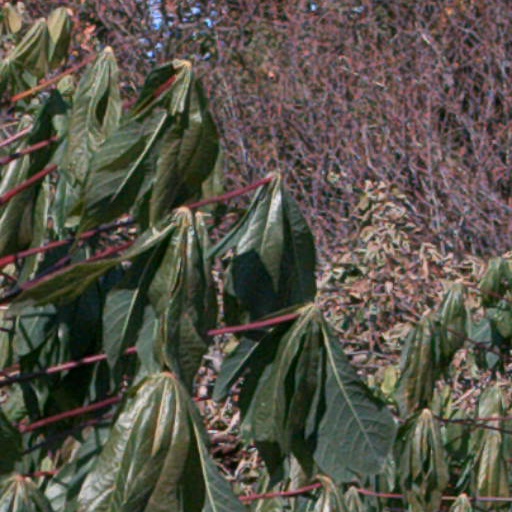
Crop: cassava